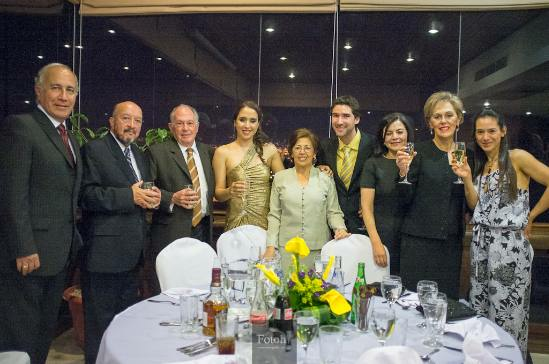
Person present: Yes